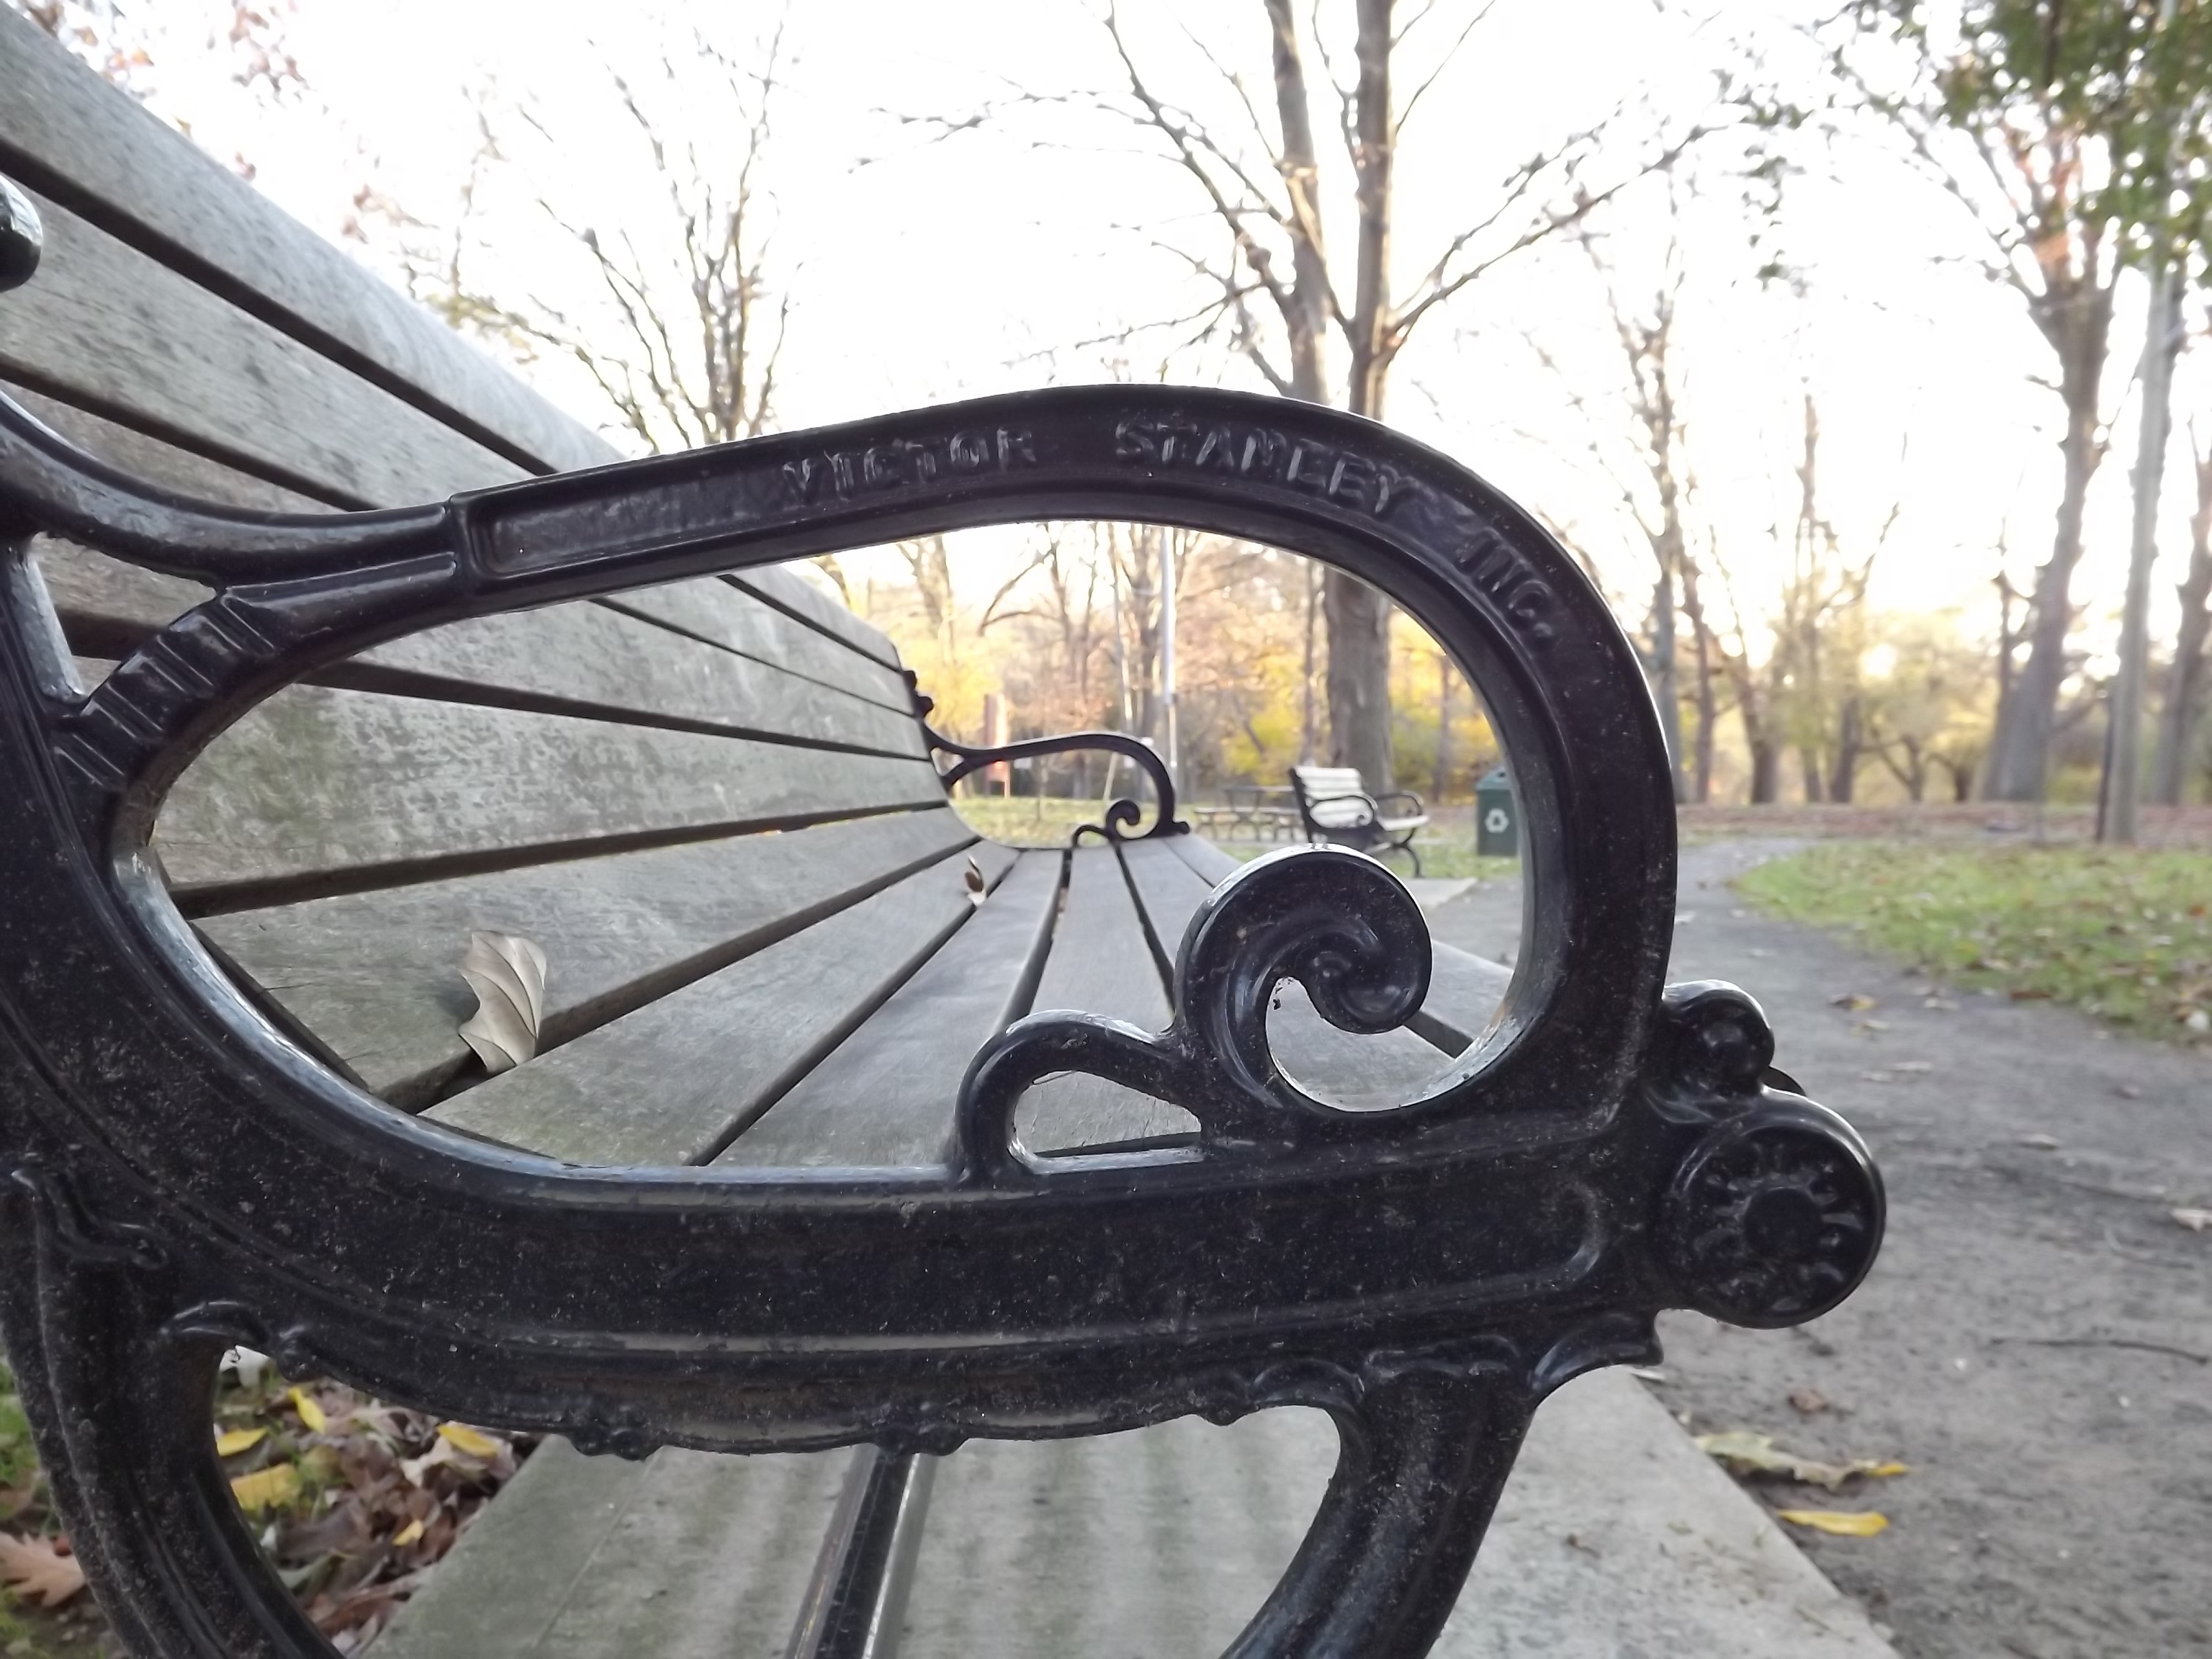
bench, wheel, cart, seat, bicycle, vehicle, spoke, sitting, park, leisure, tire, sports equipment, mountain bike, bumper, product, outdoors, planks, wooden, rim, carriage, land vehicle, cycle sport, bicycle motocross, bmx bike